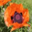
Label: poppy